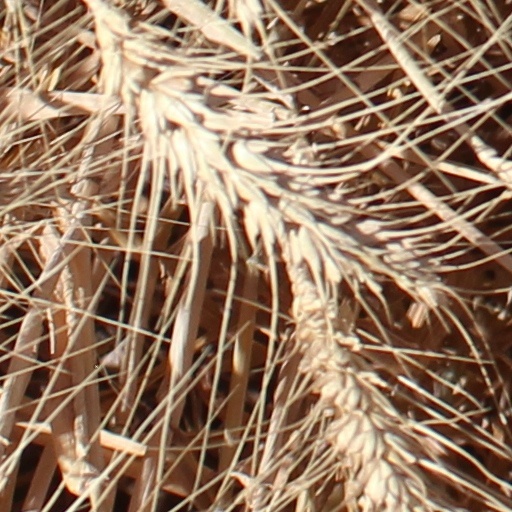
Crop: wheat